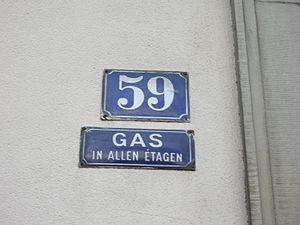
Plaque de façade d'immeuble de Strasbourg, signalant l'accès au gaz de ville dans tous les logements de l'immeuble
Gaz à tous les étages est une expression française signalant qu'un bâtiment dispose de l'accès au gaz de ville dans l'intégralité de ses logements.